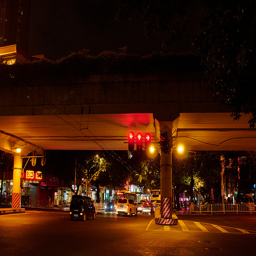
A toll booth next to a highway at night.
Traffic lights control the flow of traffic at night.
The traffic lights are directing where the traffic should go.
Nighttime beneath a parking terminal of some sort.
Light traffic at a multi-lane tollbooth at night.